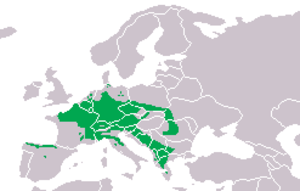
Cette liste des amphibiens de France regroupe les espèces d'amphibiens vivant en France métropolitaine.
Cette liste des amphibiens de Bretagne regroupe les espèces d'amphibiens vivant en Bretagne.
Ichthyosaura alpestris, le Triton alpestre, unique représentant du genre Ichthyosaura, est une espèce d'urodèles de la famille des Salamandridae.